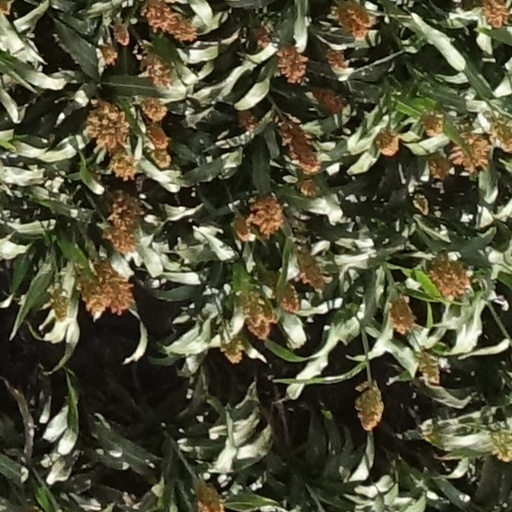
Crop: sorghum